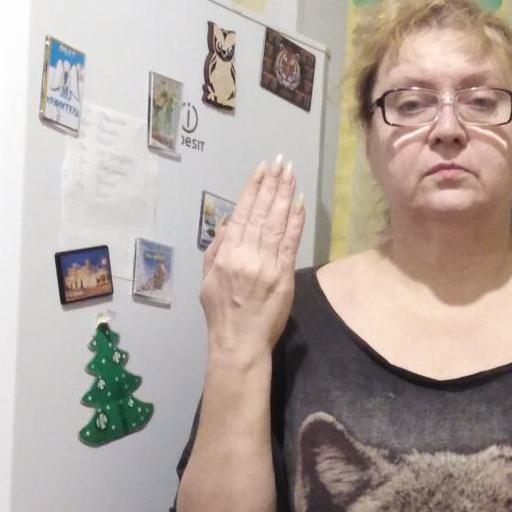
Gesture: stop_inverted